Marc Amsler

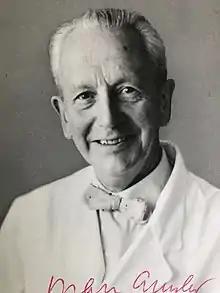
Marc Amsler

Marc Amsler (born 5 February 1891 in Vevey, Switzerland – died 3 May 1968) was a professor of ophthalmology in the Eye Clinic at the University of Zurich.